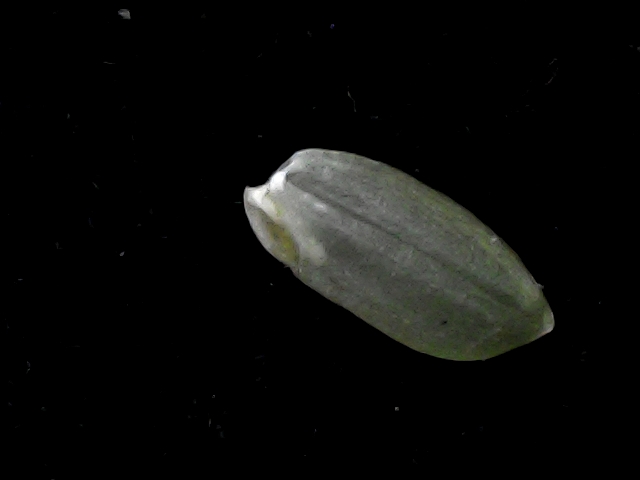
Rice variety: BD39